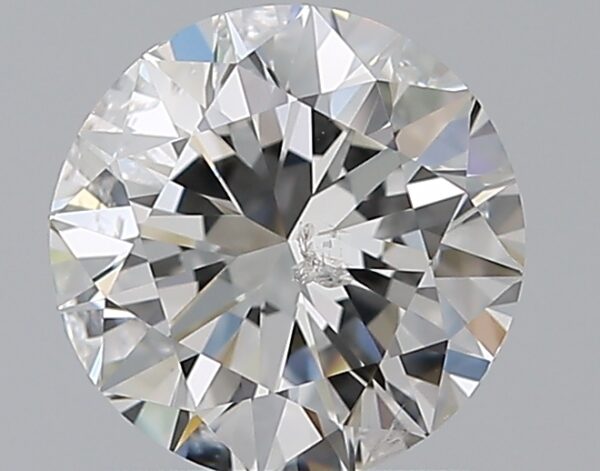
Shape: round
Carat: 1
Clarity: SI2
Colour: F
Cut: VG
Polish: EX
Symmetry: VG
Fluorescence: N
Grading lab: IGI
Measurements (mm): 6.39 x 6.31 x 3.98